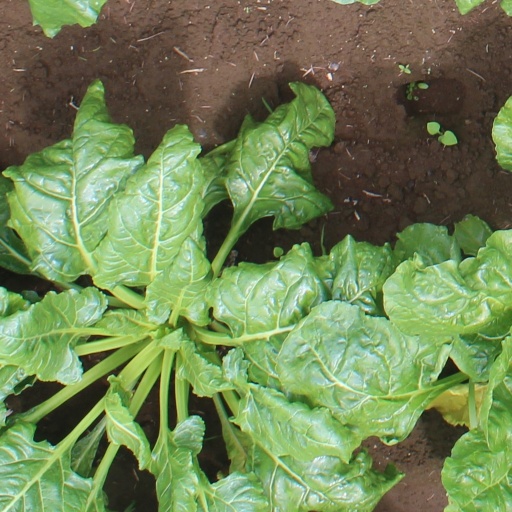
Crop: sugar beet